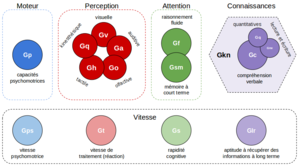
Les facteurs principaux du fr:Modèle de Cattell-Horn-Carroll regroupés en fonction cognitive. Image inspirée de https://assessingpsyche.wordpress.com/2013/12/29/cattell-horn-carroll-chc-theory-of-cognitive-abilities-in-3d/
Le modèle de Cattell-Horn-Carroll, ou le modèle CHC des aptitudes cognitives est une théorie qui décrit l'intelligence et les capacités cognitives humaines sous forme d'une structure hiérarchique dans laquelle des facteurs étroits prédisent des facteurs cognitifs plus larges, qui eux-mêmes prédisent le facteur général d'intelligence, élément commun à tous les tests d'intelligence. Le modèle CHC se situe dans la tradition de l'étude de l'intelligence sur base de l'approche psychométrique. Cette théorie tient son nom de ses trois principaux théoriciens : Raymond Cattell, John L. Horn et John Bissell Carroll. Le modèle, proposé par McGrew puis révisé avec l'aide de Flanagan, est une synthèse et un enrichissement de plusieurs théories antérieures, dont la théorie de l'intelligence fluide et de l'intelligence cristallisée, et le modèle hiérarchique à trois strates de l'intelligence de John Bissell Carroll.